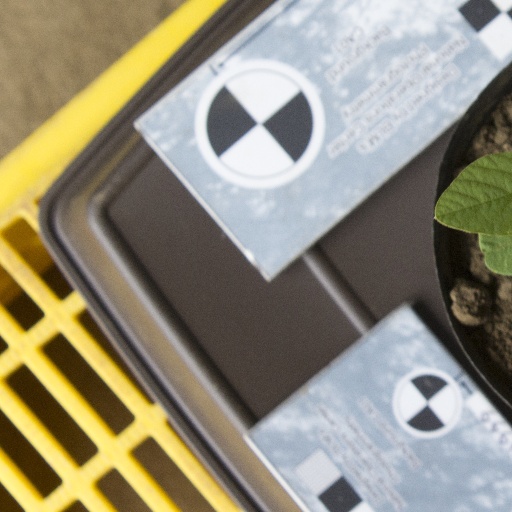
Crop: soybean